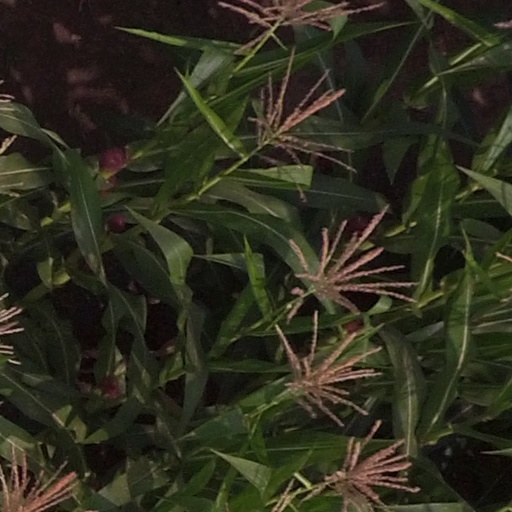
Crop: maize; corn